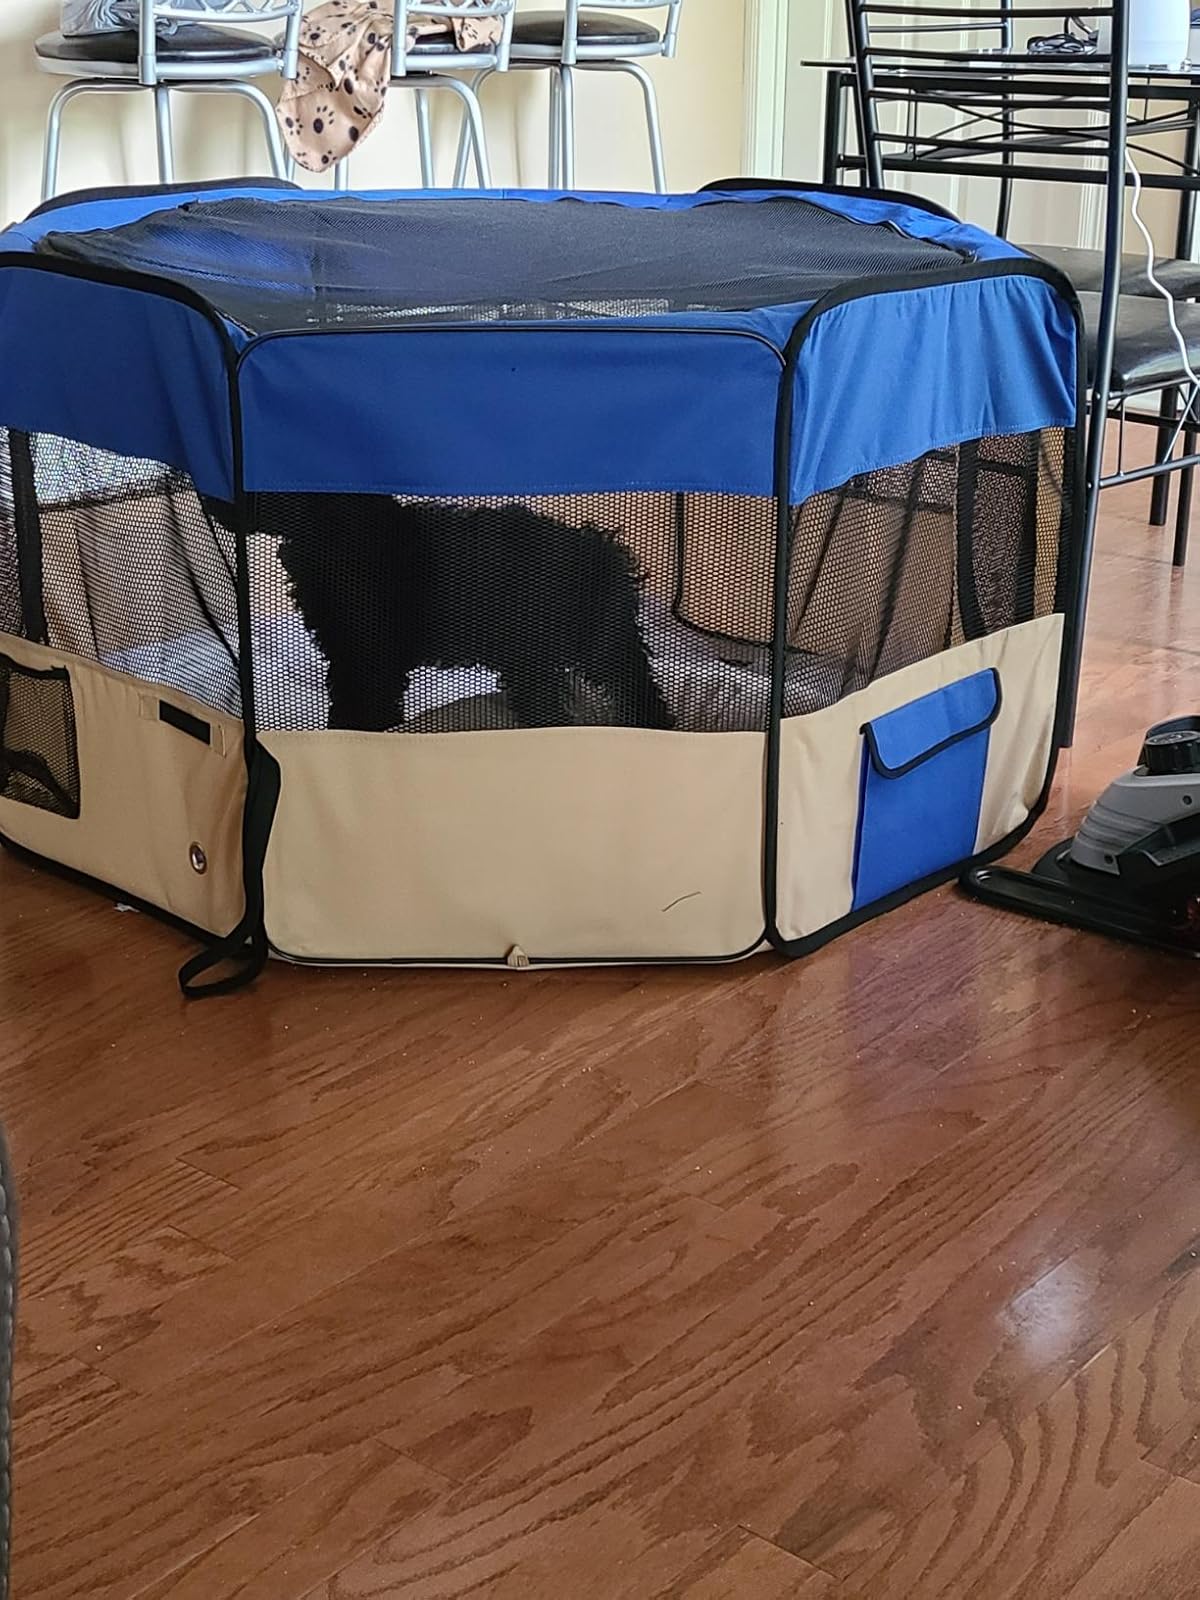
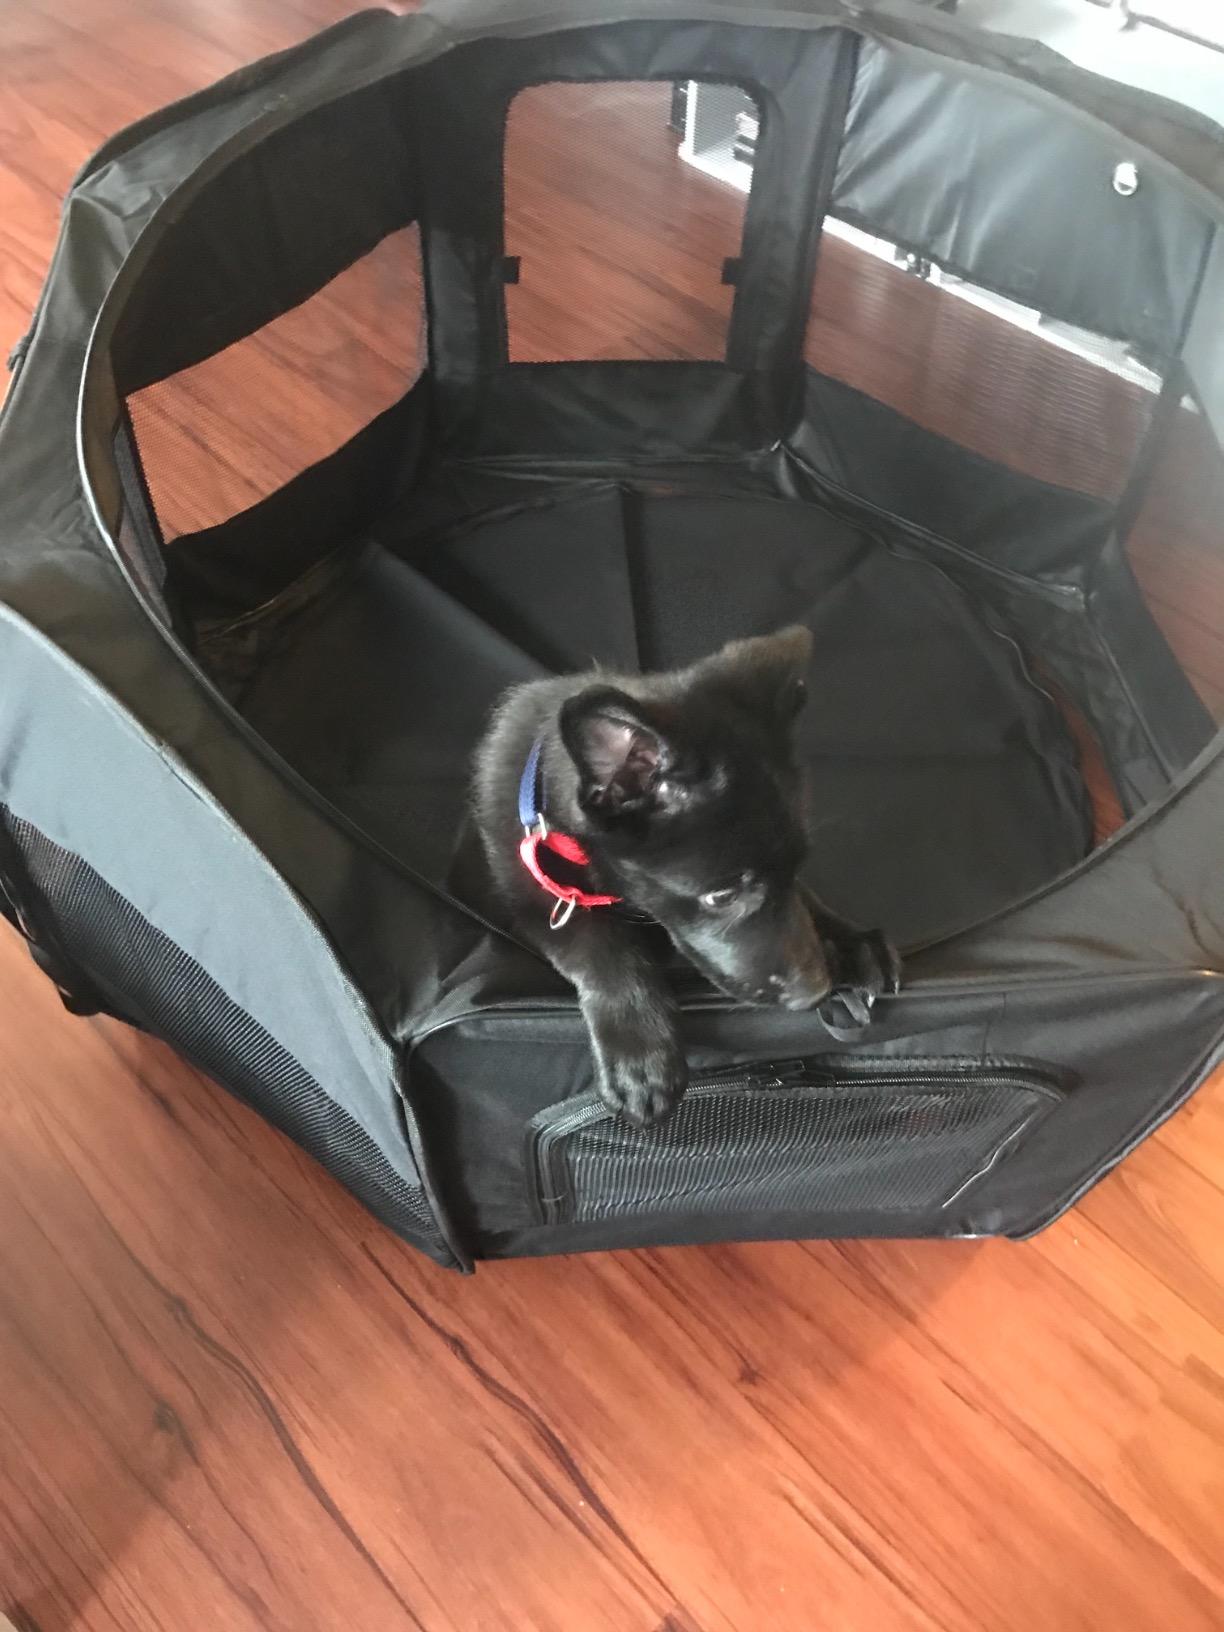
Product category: items_kennel
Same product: no